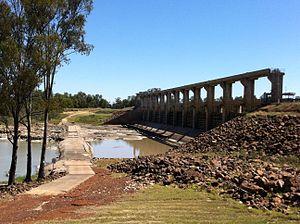
La Balone River est une rivière du bassin Murray-Darling, du Queensland en Australie. C'est un sous-affluent du Murray par la Darling, la Barwon.